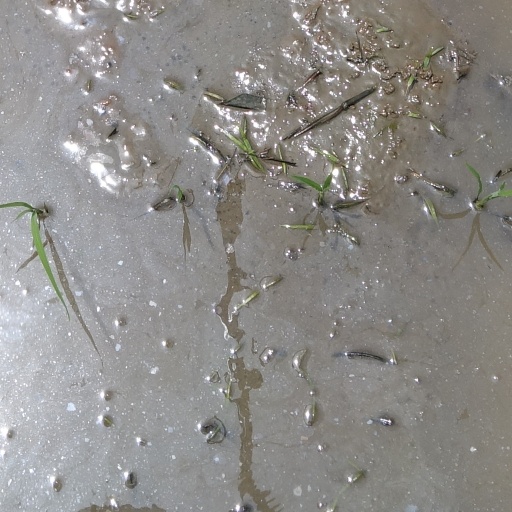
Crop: rice